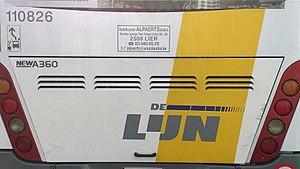
Le Van Hool NewA360 est un autobus suburbain fabriqué et commercialisé par le constructeur belge Van Hool depuis 2002.